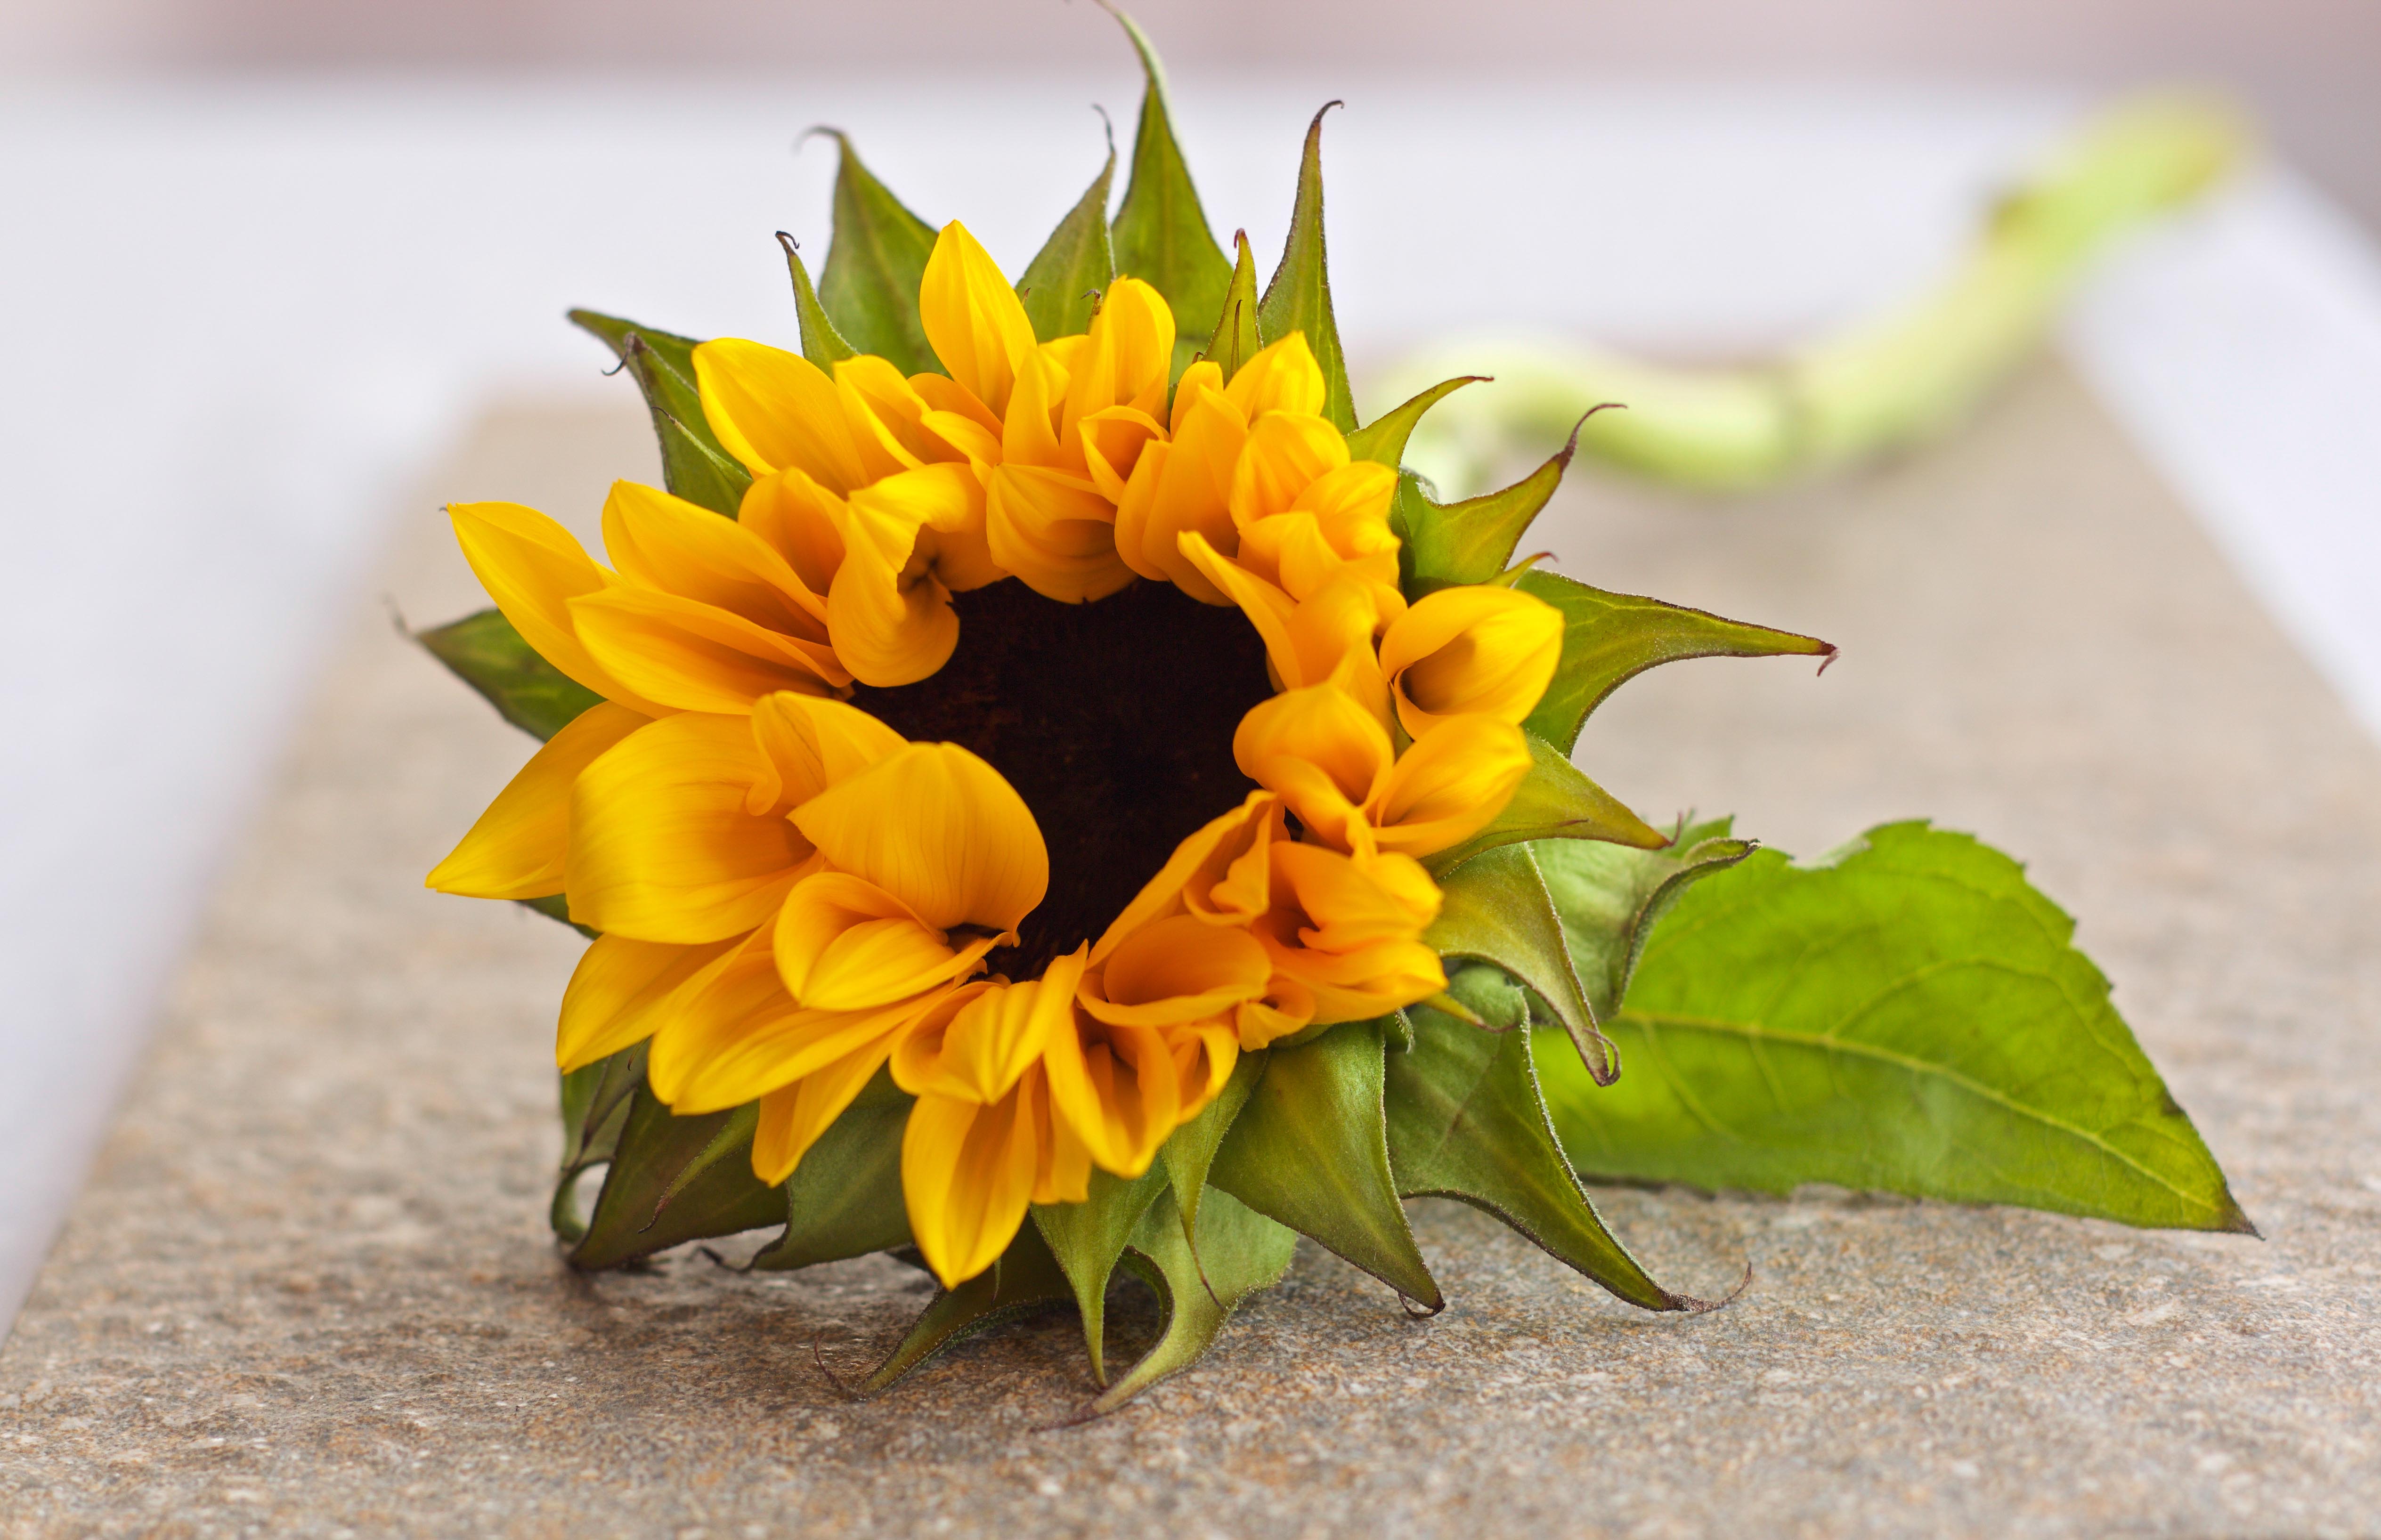
plant, flower, petal, produce, yellow, flora, sunflower, close up, petals, floristry, macro photography, flowering plant, daisy family, flower bouquet, cut flowers, floral design, sunflower seed, land plant, flower arranging